Salvatore Lo Piccolo

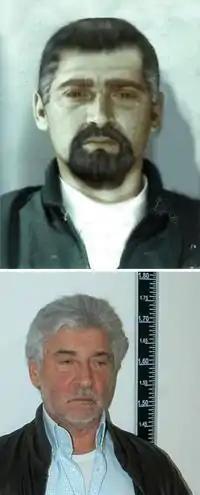
A photofit of Mafia boss Salvatore Lo Piccolo was constructed in February 2007, based on the mugshot at the top of the article. The photofit did not accurately reflect the change in Lo Piccolo's appearance as became clear when he was arrested in November 2007 (see image below). Lo Piccolo was in fact betrayed because he was arrested with his son of whom police did have a recent photograph.

Lo Piccolo was born in the neighbourhood Partanna Mondello in Palermo. He was the driver of the local Mafia boss Rosario Riccobono, who was killed in the Second Mafia War. Lo Piccolo changed sides and became an ally of the Corleonesi. Bosses like Pippo Calò and Nino Rotolo pleaded to save the life of Lo Piccolo. Nearly 25 years later, Rotolo would regret his appeal when a conflict arose between the two. Rotolo was overheard on bugs installed by the police saying: "One who should have died. He was the 'godson' of Saro Riccobono and should have gone."